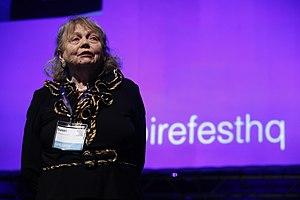
Susan McKenna-Lawlor, née le 3 mars 1935 à Dublin, est une astrophysicienne irlandaise. Elle est professeure de physique expérimentale à l'université de Maynooth.